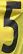
Number: 5